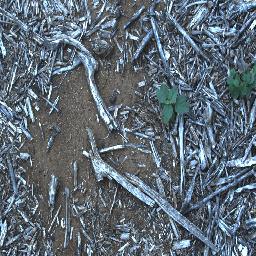
Label: negative